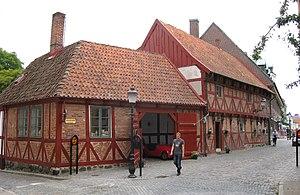
Ystad est une petite ville portuaire à l'extrémité sud de la Suède. Elle est située en Scanie, au bord de la mer Baltique, à environ 60 km de Malmö et 80 km de Copenhague. La ville compte 18 350 habitants, et la commune dont elle est le chef-lieu environ 27 000.